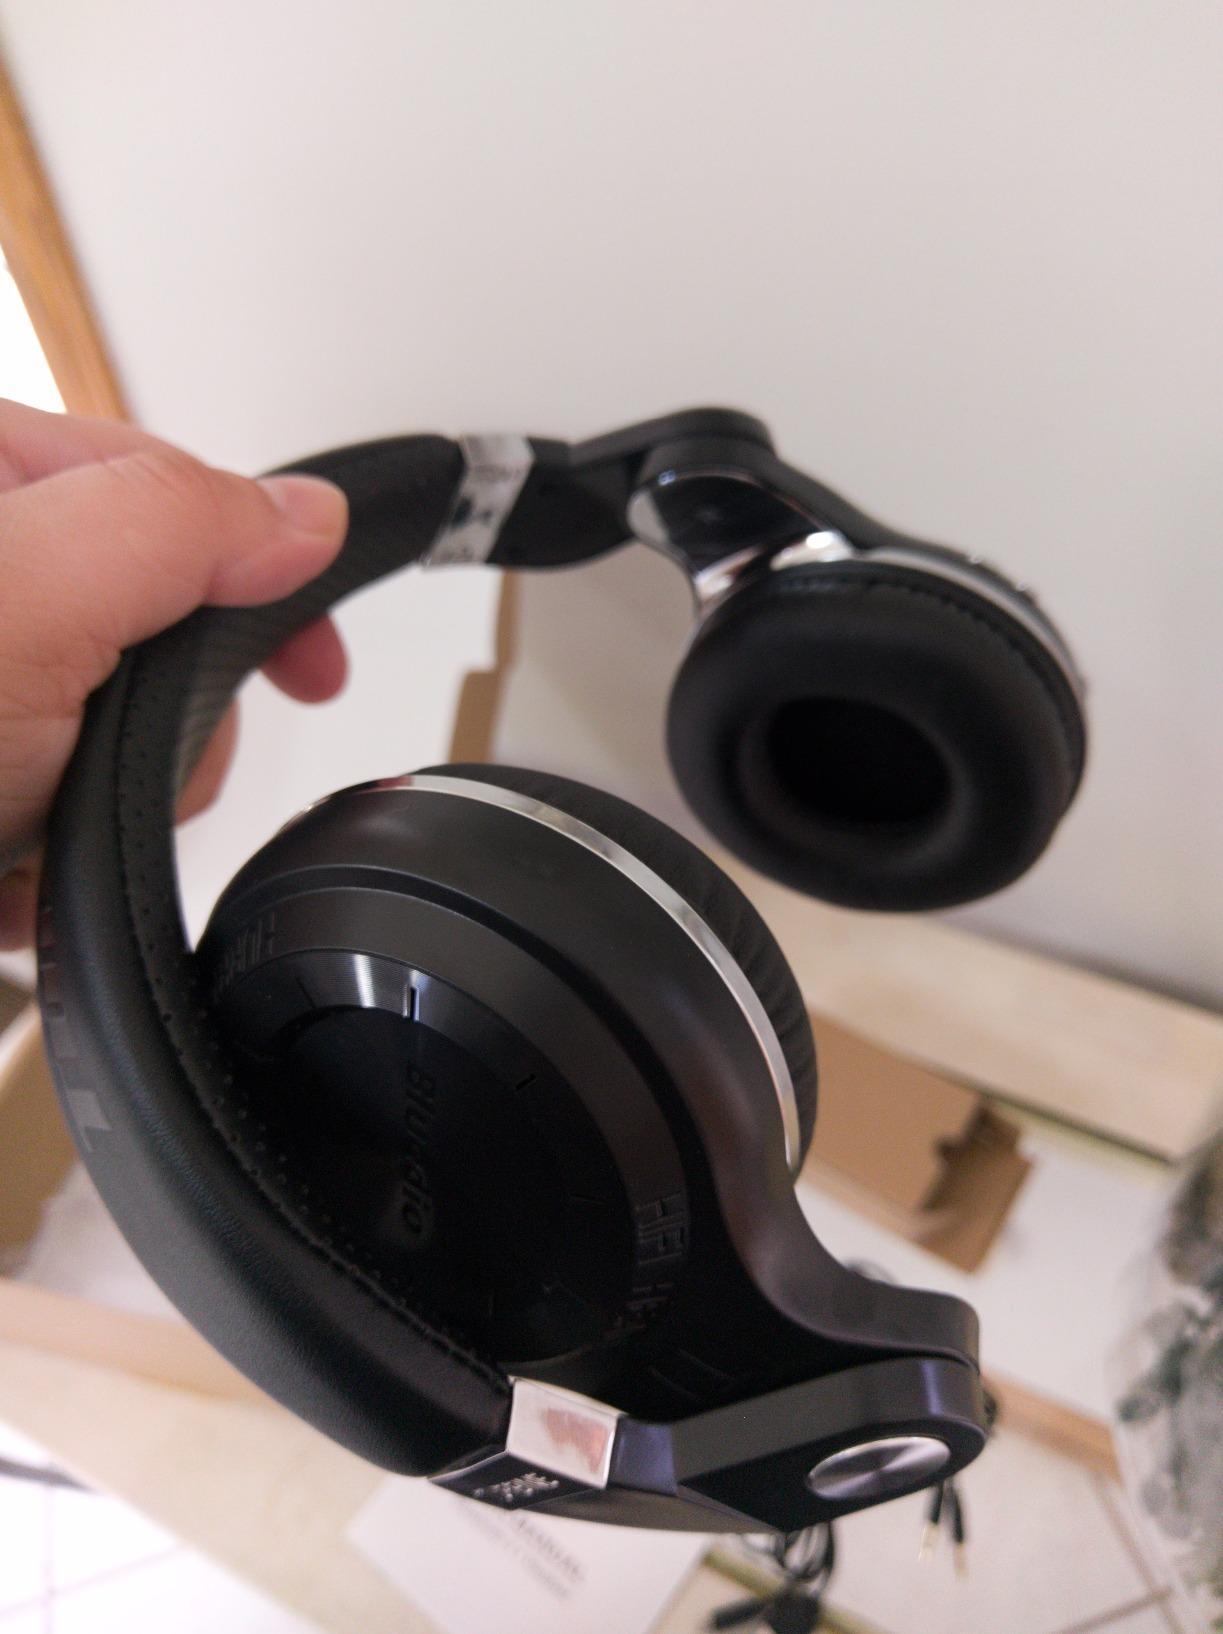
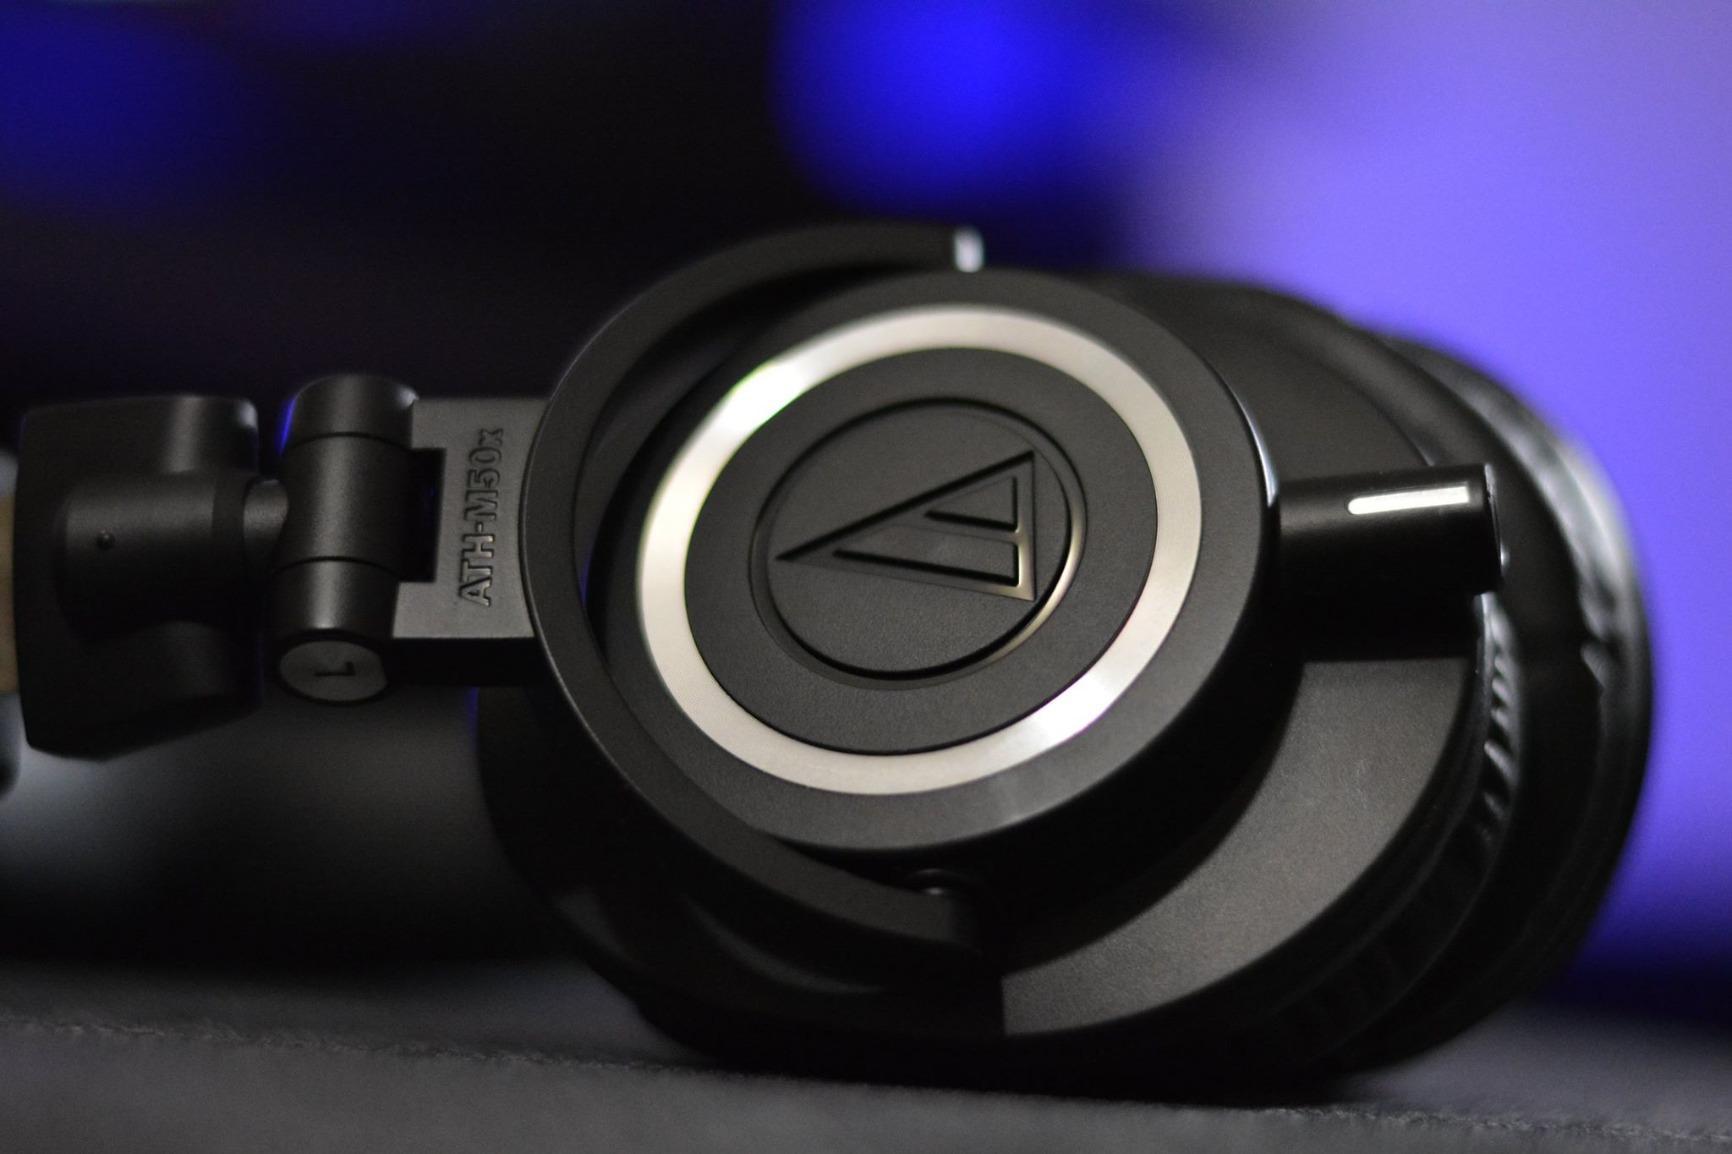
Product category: headphones
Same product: no